Empire of Man

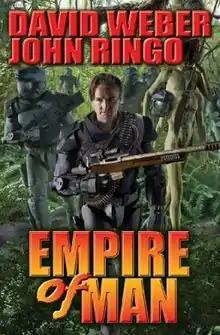
First omnibus edition

The Empire of Man (also called the Prince Roger series and the March Upcountry series) is a series of science fiction books by David Weber and John Ringo published by Baen Books. It combines elements of space opera and military science fiction.